Yankee Stadium (1923)

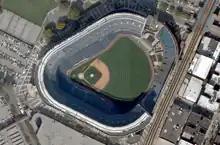
An aerial view of Yankee Stadium shows the asymmetrical shape of the venue.

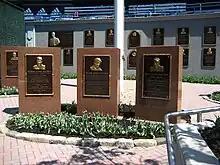
Monument Park featured monuments and plaques dedicated to Yankee greats.

After years of speculation that the Yankees would build a new stadium to replace Yankee Stadium, construction began on August 16, 2006, with a groundbreaking ceremony across the street in Macombs Dam Park. The Yankees played their final two seasons in the stadium in 2007 and 2008 while the new venue was being built.